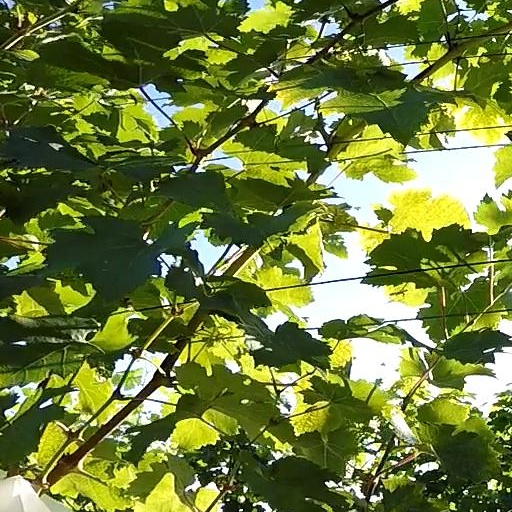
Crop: grape